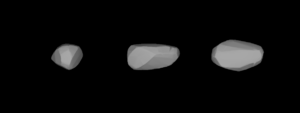
(1333) Cevenola est un astéroïde de la ceinture principale découvert le 20 février 1934 à Alger par l'astronome française Odette Bancilhon.